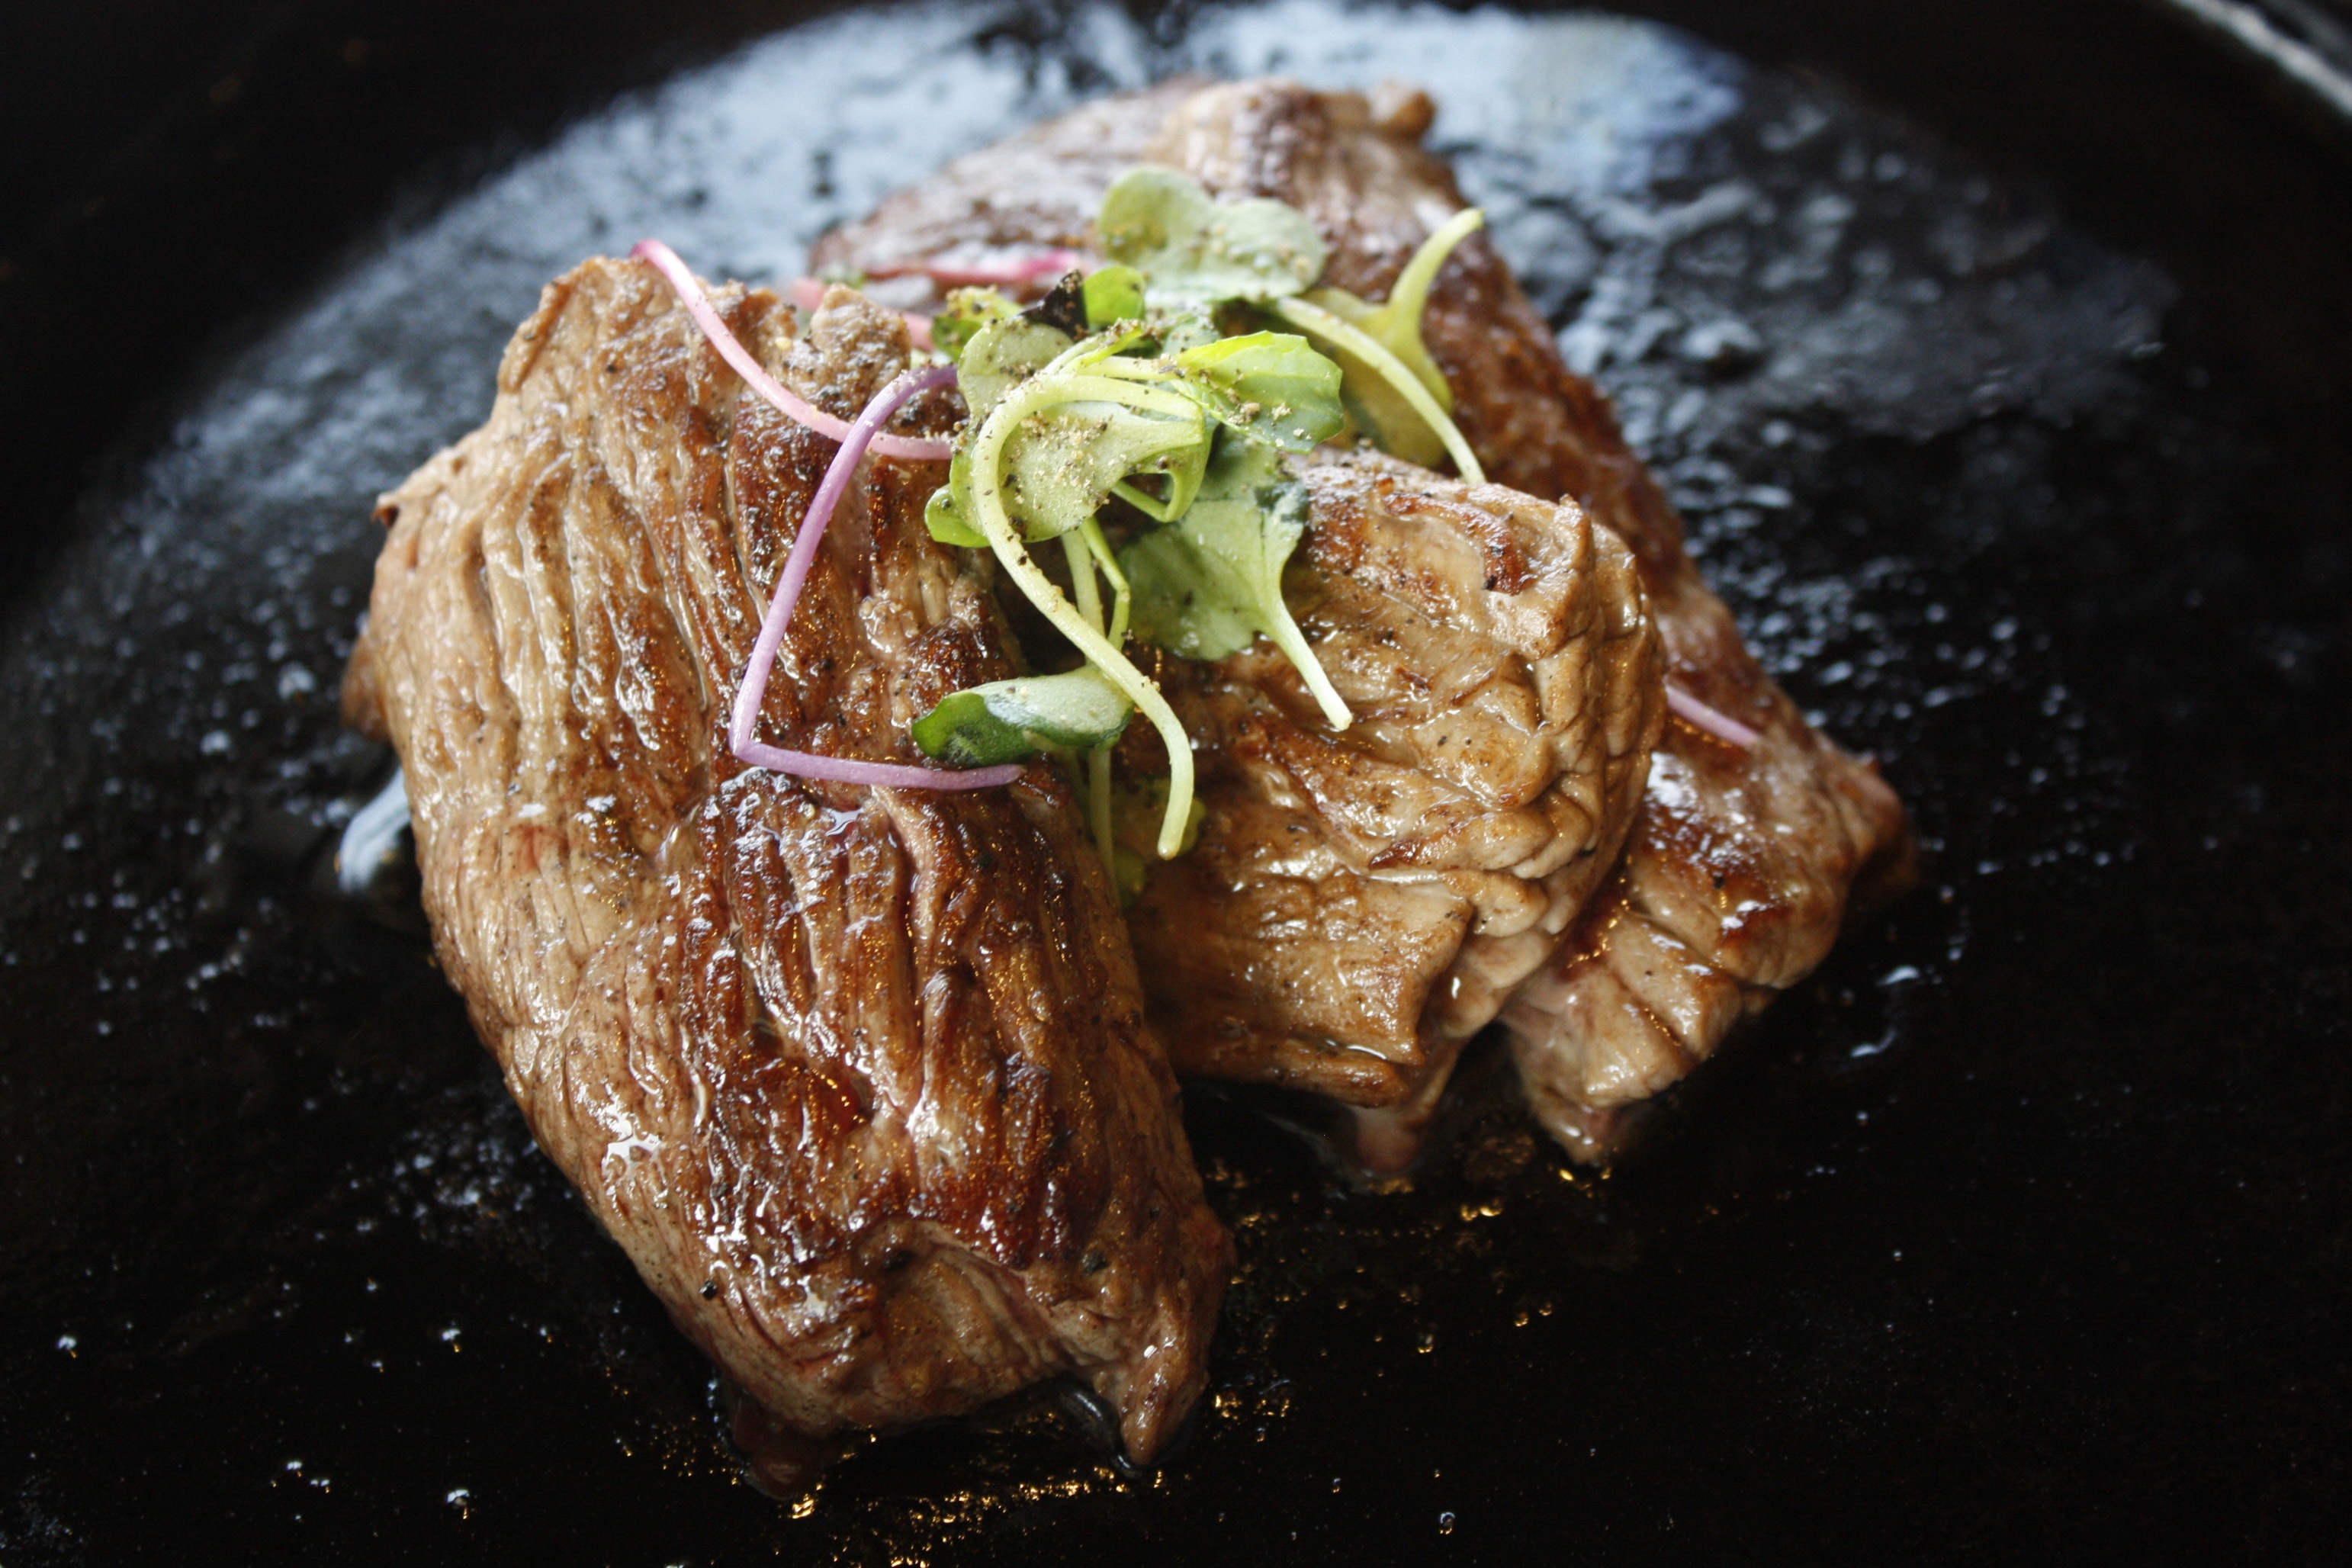
dish, cuisine, food, ingredient, veal, meat, braising, steak, Rinderbraten, produce, Kakuni, venison, sirloin steak, recipe, pork steak, pot roast, roast beef, kobe beef, meat chop, cooking, pork, rib eye steak, saltimbocca, beef tenderloin